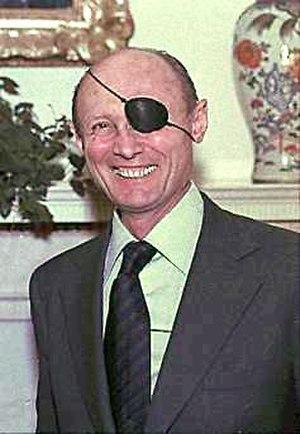
L’histoire des Juifs en Ukraine est la partie de l’histoire du peuple juif qui se déroule dans les territoires de l’actuelle Ukraine et la succession des manifestations du judaisme dans le paysage religieux ukrainien.
Un cache-œil est un petit morceau de tissu qui recouvre un œil. Il est souvent attaché autour de la tête par un élastique. Il est porté par des personnes pour couvrir un œil perdu ou blessé.